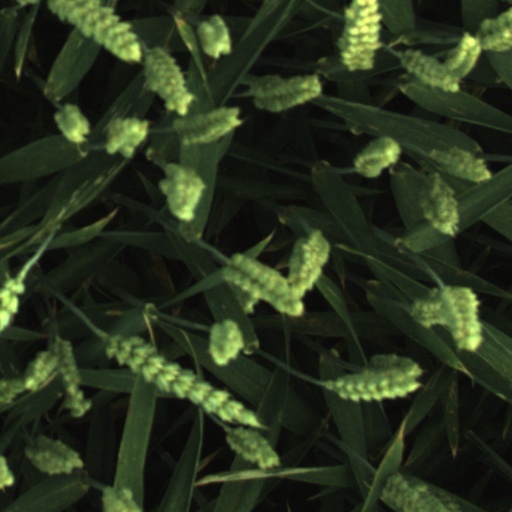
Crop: wheat